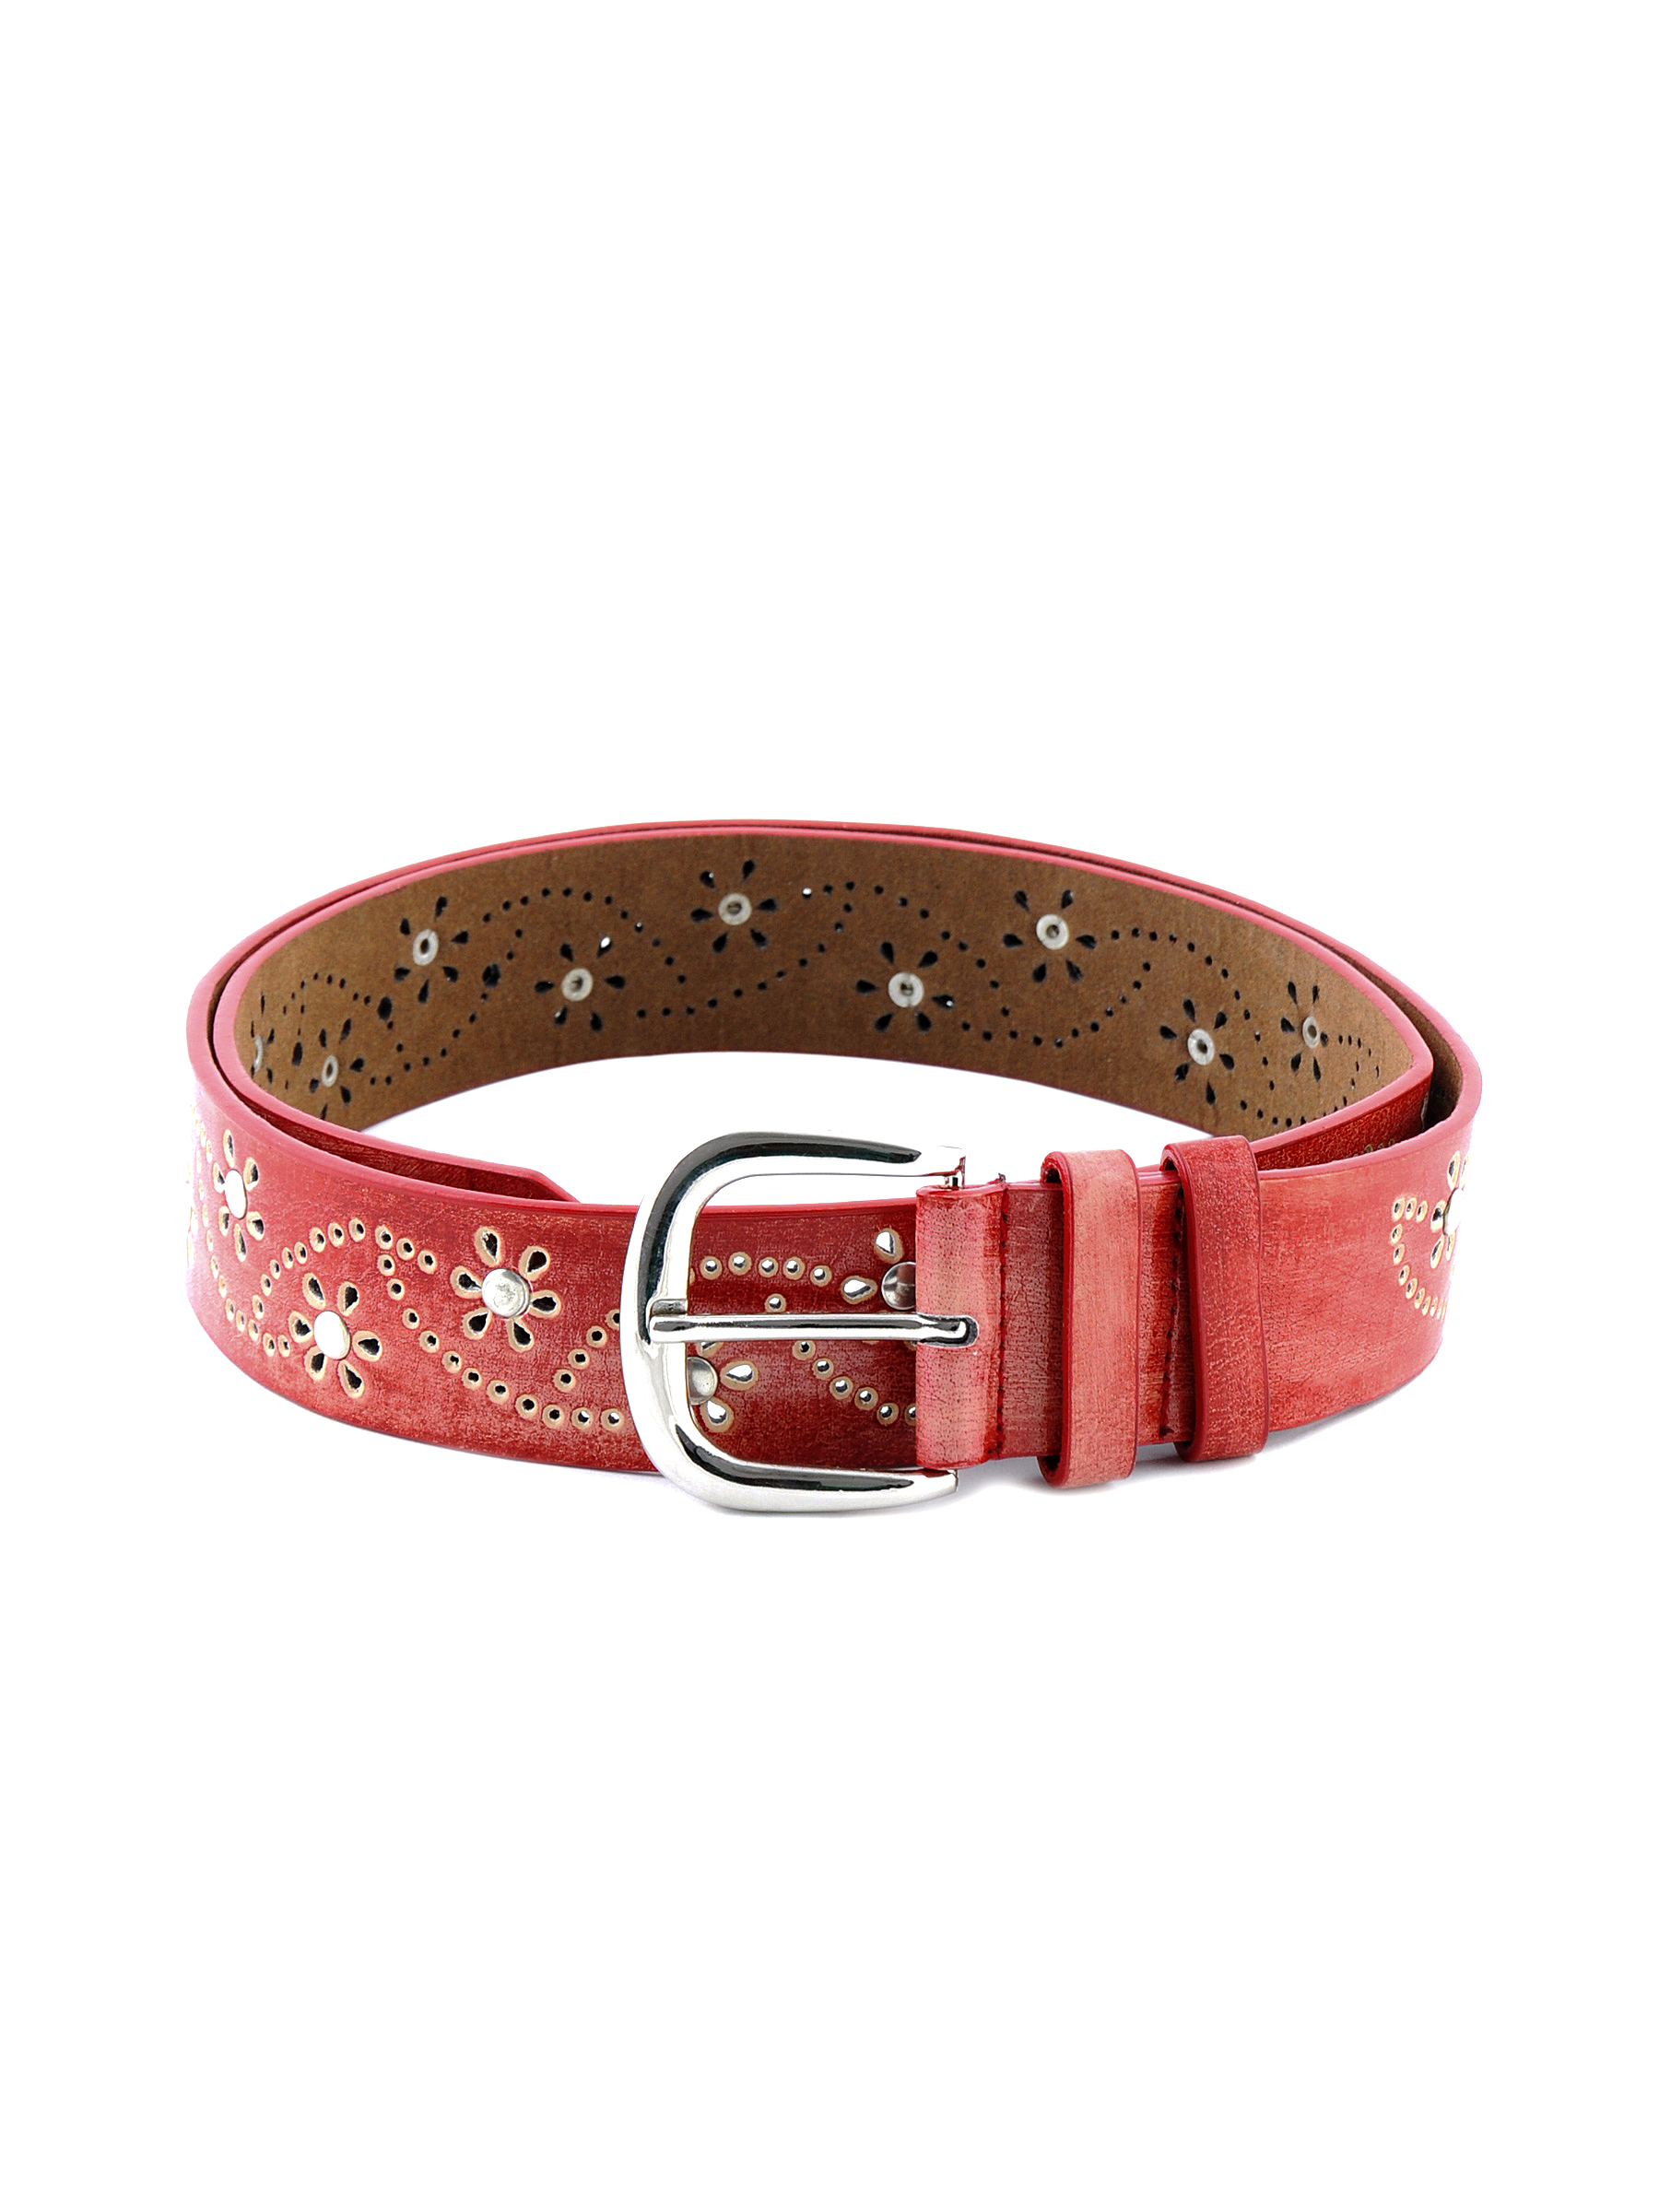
Lino Perros Women Flower Design Red Belt
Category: Accessories / Belts / Belts
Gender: Women
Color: Red
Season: Winter 2015
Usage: Casual